Beau Ideal

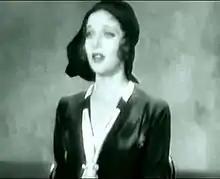
Loretta Young at Forbes' court-martial

The precursor to Paramount Pictures, Famous Players–Lasky Corp, produced the film "Beau Geste", in 1926. It was based on P. C. Wren's novel of life in the French Foreign Legion. The second book in the series, "Beau Sabreur", was made into a film in 1928, starring Gary Cooper, also by Paramount. While "Beau Sabreur" was unconnected to "Beau Geste", having completely different characters, this third film was billed as the sequel to the first film, having many of the same characters. Like the other two films, this movie was based on the Wren novel of the same name, which had been released in 1928. RKO purchased the rights to the novel in July 1930, and Herbert Brenon, who had directed "Beau Geste", became the first person attached to the project.